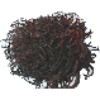
Label: rambutan